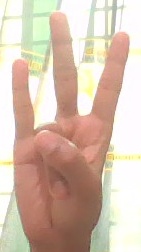
ASL sign: 7